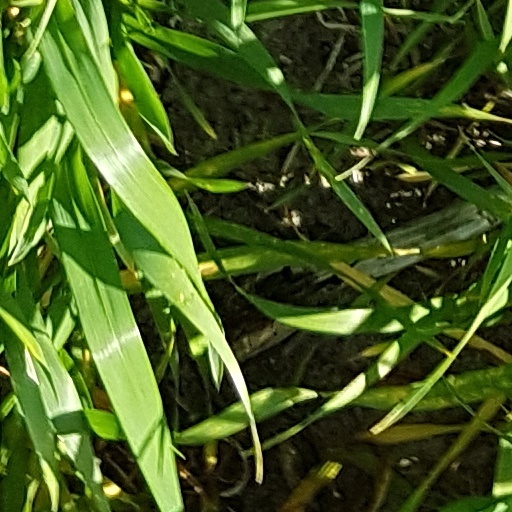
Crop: wheat